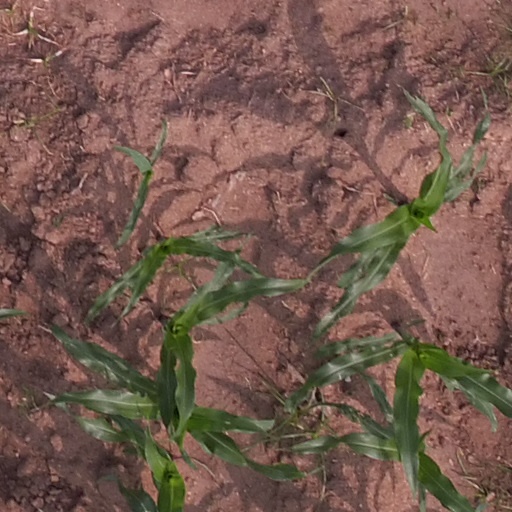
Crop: maize; corn